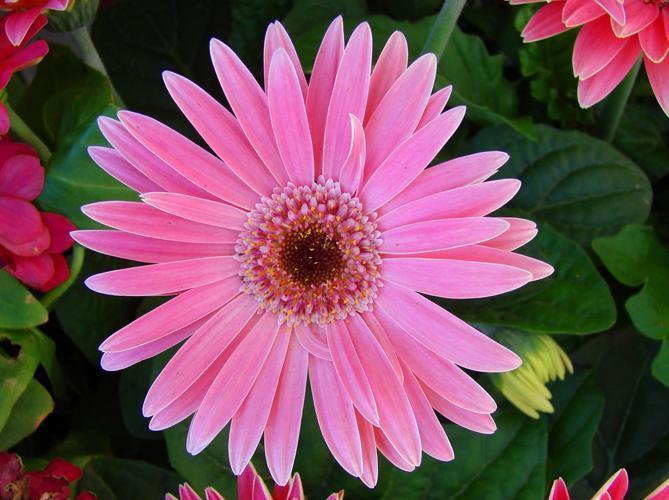
Label: barbeton daisy